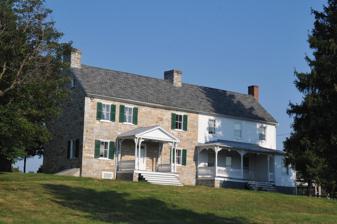
Building: Thunder Hill Farm
Country: United States of America
Year built: 1818
Historic house in West Virginia, United States United States historic place Thunder Hill Farm U.S. National Register of Historic Places Show map of West Virginia Show map of the United States Location County Route 30 north of Inwood, near Inwood, West Virginia Coordinates 39°22′59″N 78°3′19″W / 39.38306°N 78.05528°W / 39.38306; -78.05528 Area 2.5 acres (1.0 ha) Built 1818, 1882 Architectural style Federal NRHP reference No. 94001295 Added to NRHP November 21, 1994 Thunder Hill Farm , also known as the Daniel-Grantham House, is a historic home located near Inwood , Berkeley County, West Virginia . It is a two-story, Federal style stone and log dwelling in two sections with a gable roof.  The south section is three bays wide and built of stone in 1818.  The north section was added about 1882 and is built of logs, sided with German siding.  Also on the property is a wood frame barn with clapboard siding built in 1882. It was listed on the National Register of Historic Places in 1994. References